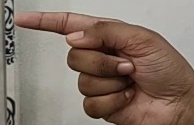
ASL sign: G